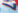
Number: 7